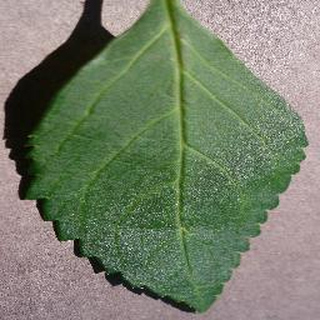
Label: healthy_cherry